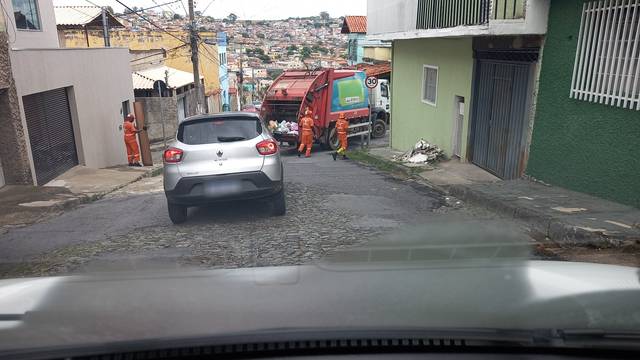
Region: Brazil
Coordinates: -19.911, -43.999